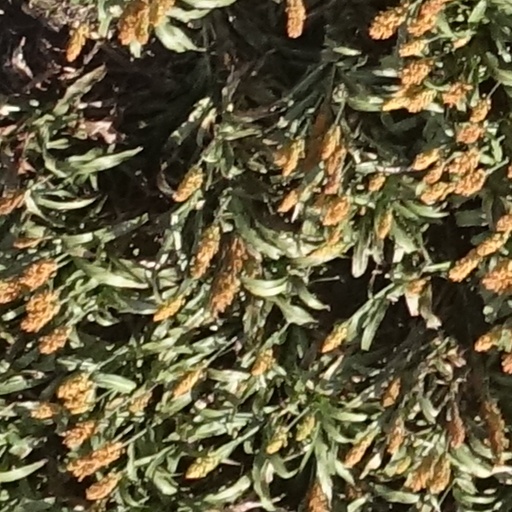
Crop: sorghum